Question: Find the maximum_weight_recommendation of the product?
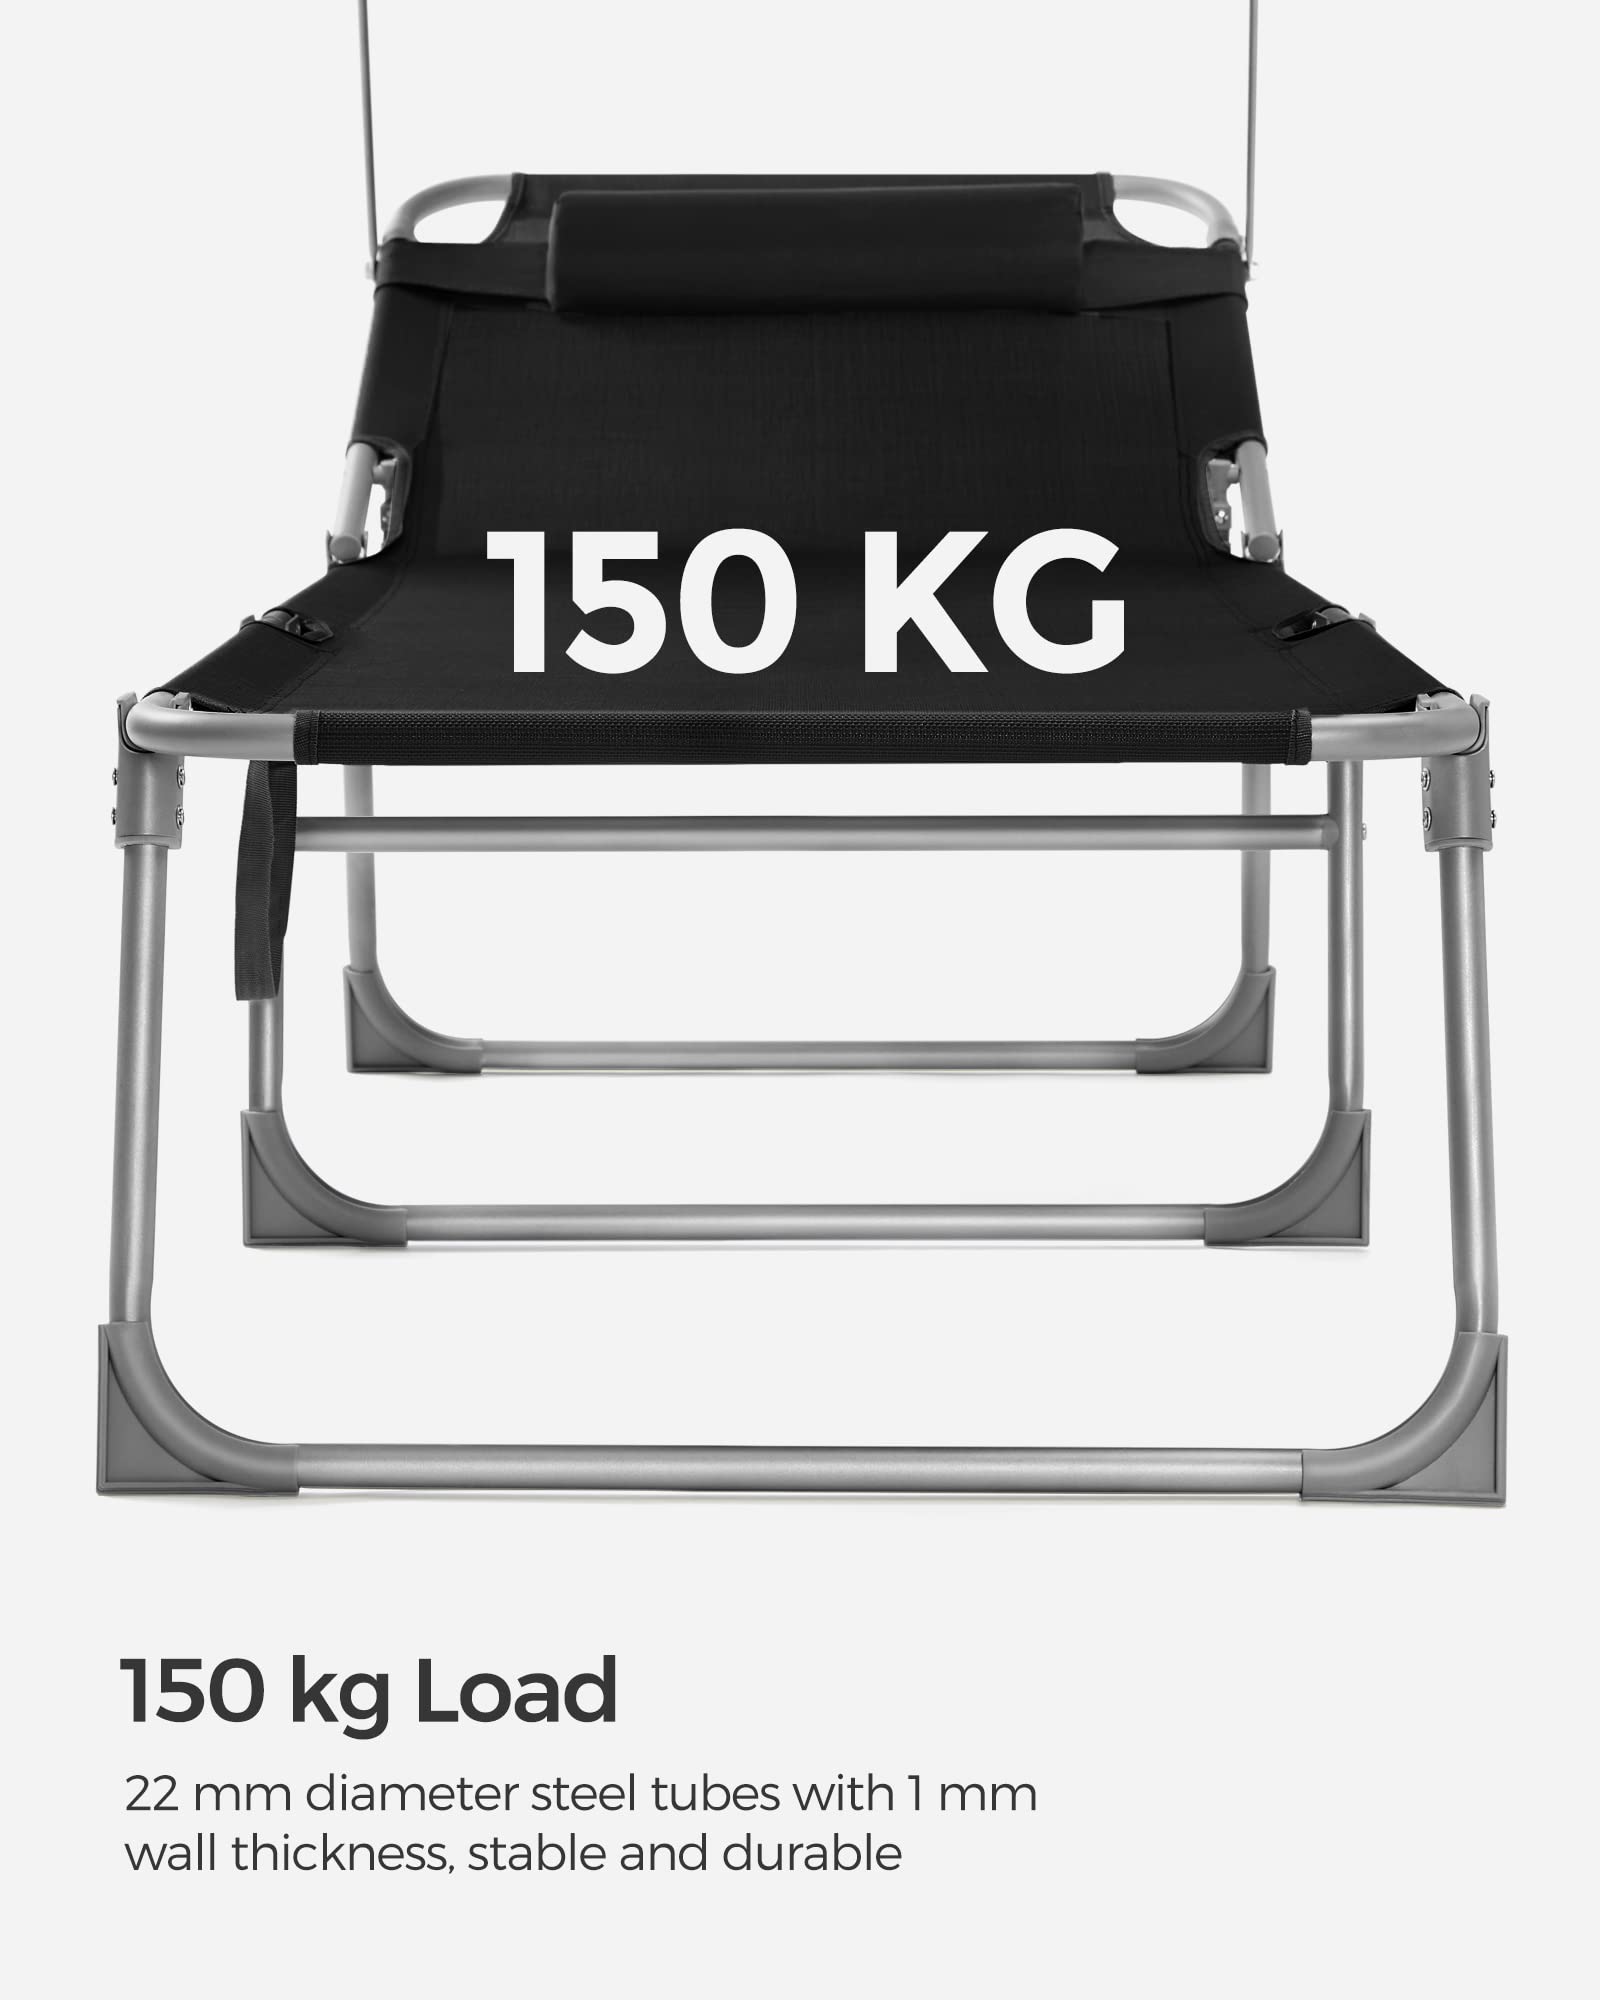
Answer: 150 kilogram